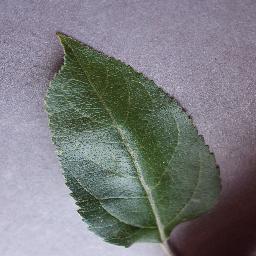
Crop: apple
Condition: healthy